Arthur Bourchier

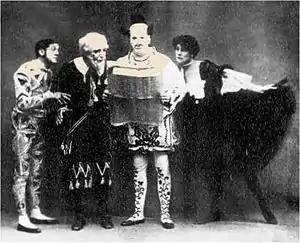
"The Fairy's Dilemma at the Garrick Theatre", in "Play Pictorial", March 1904, showing O. B. Clarence, Sydney Valentine, Bourchier, and Violet Vanbrugh

Bourchier returned to manage the Garrick in 1912 for two years. In 1913, he appeared in a revival of "London Assurance" in aid of King George's Actors' pension fund with other stars including Tree, Henry Ainley, Charles Hawtrey, Weedon Grossmith and Marie Tempest. In 1916 he again played Brutus in "Julius Caesar", at the Theatre Royal, Drury Lane, for the Shakespeare tercentenary with Frank Benson as Caesar, H. B. Irving as Cassius and Ainley as Antony. The same year, Bourchier took over management of His Majesty's. In 1917, he created the part of Bruce Bairnsfather's "Old Bill" in a stage adaptation called "The Better 'Ole" at the Oxford Music Hall, where it ran for over 800 performances.